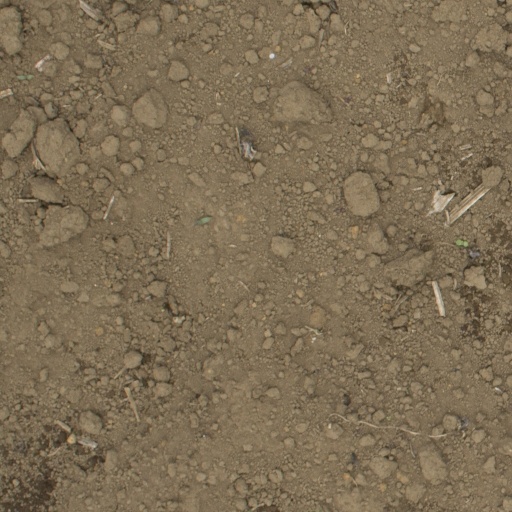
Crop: Jerusalem artichoke